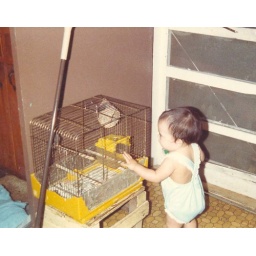
bird cage at Salinas family's home in Grapevine, TX